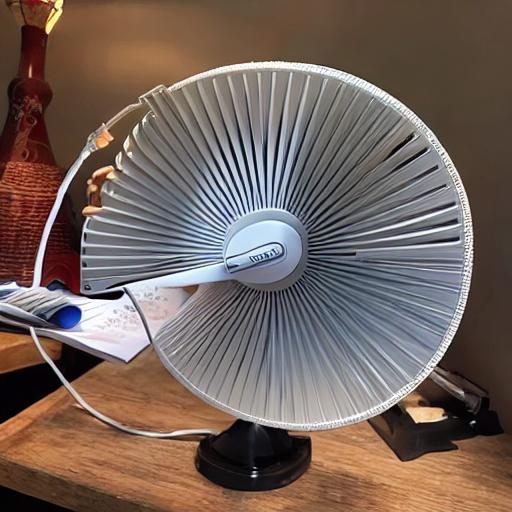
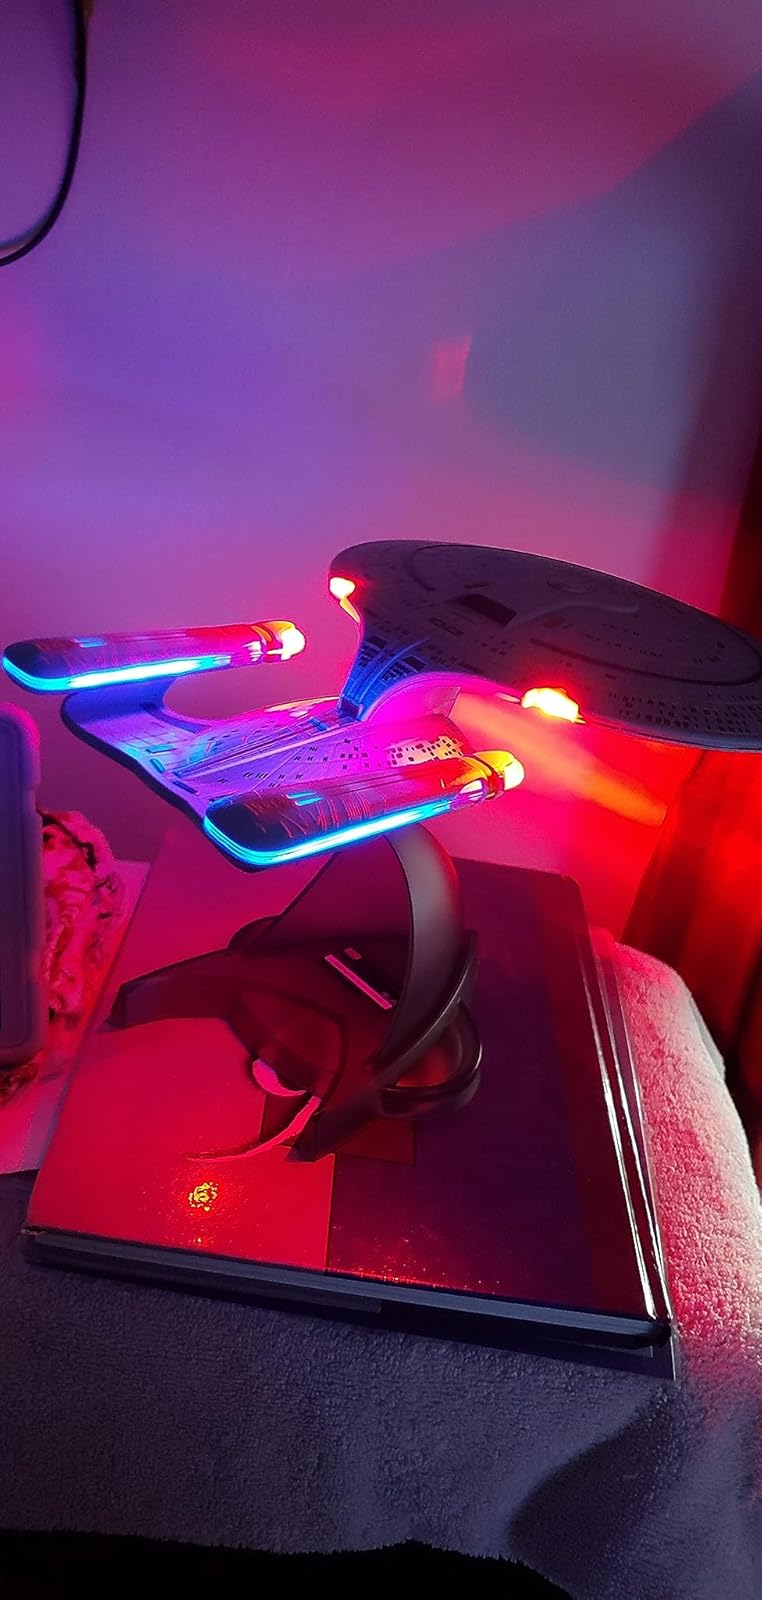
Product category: fan
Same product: no